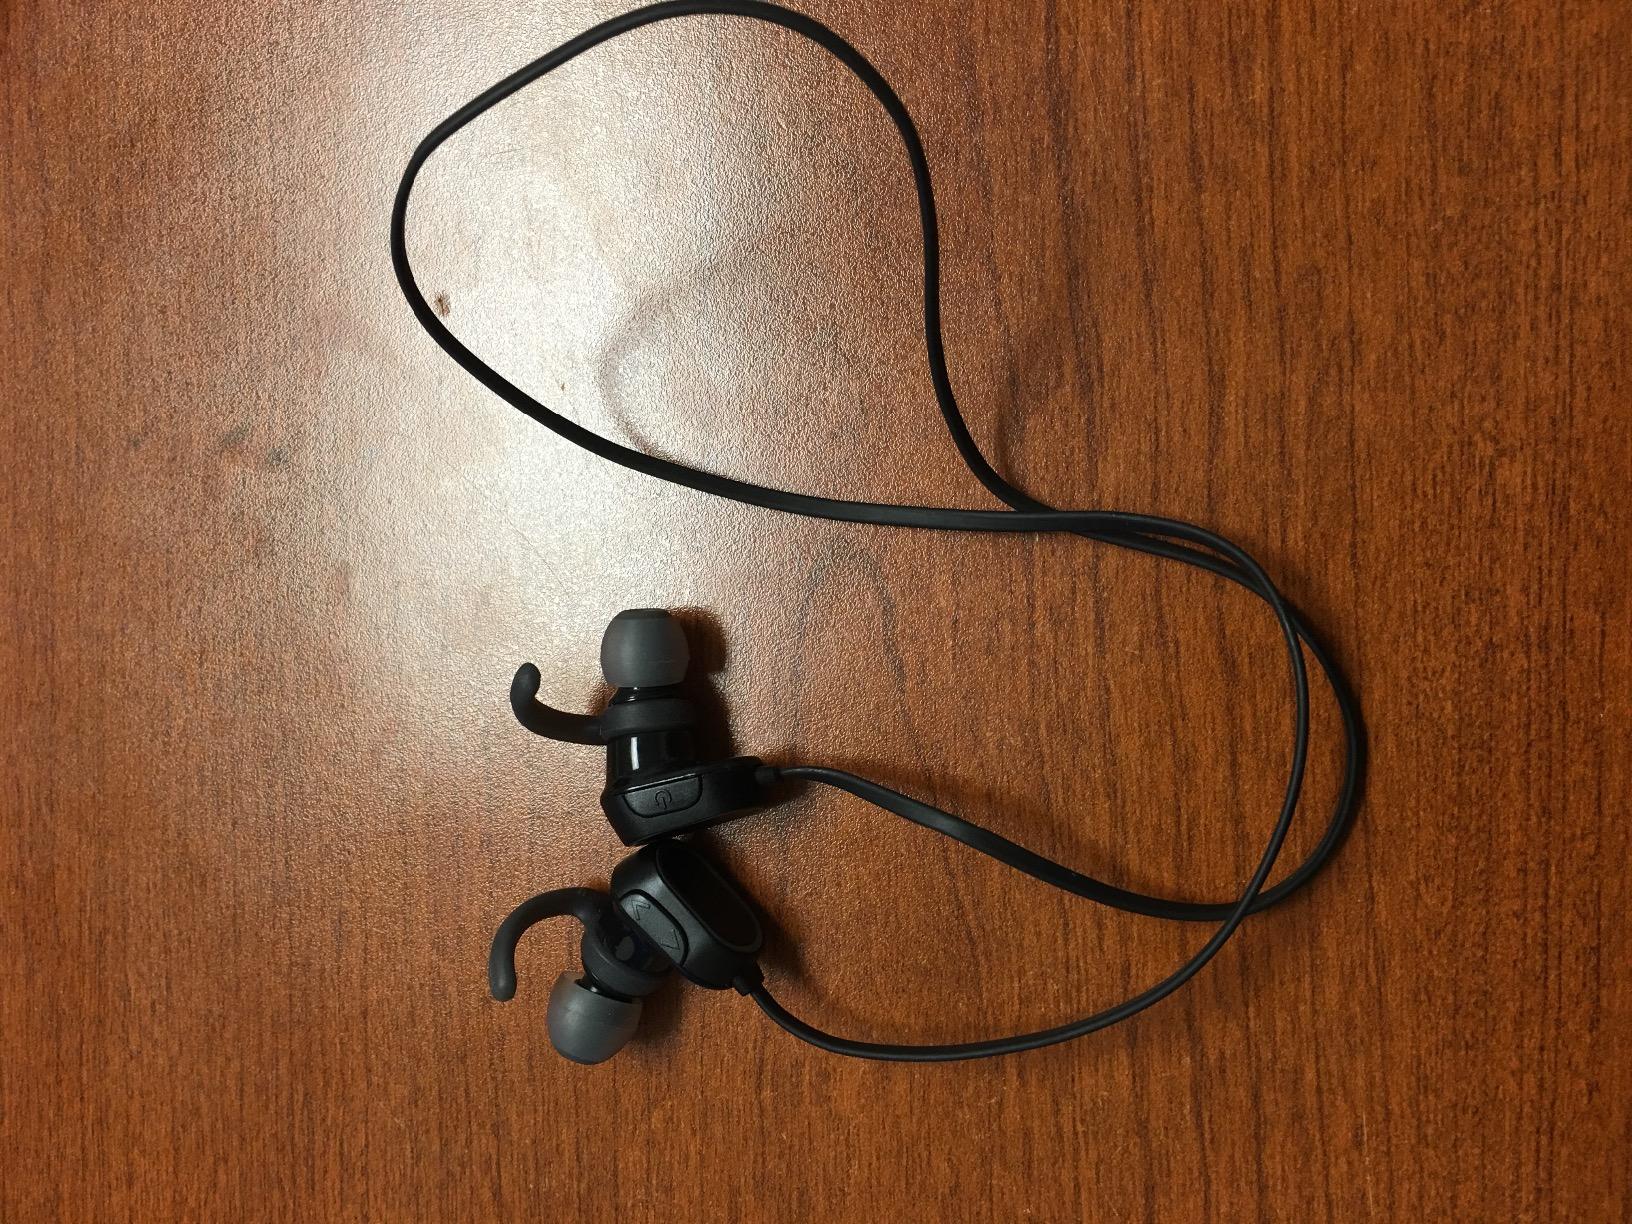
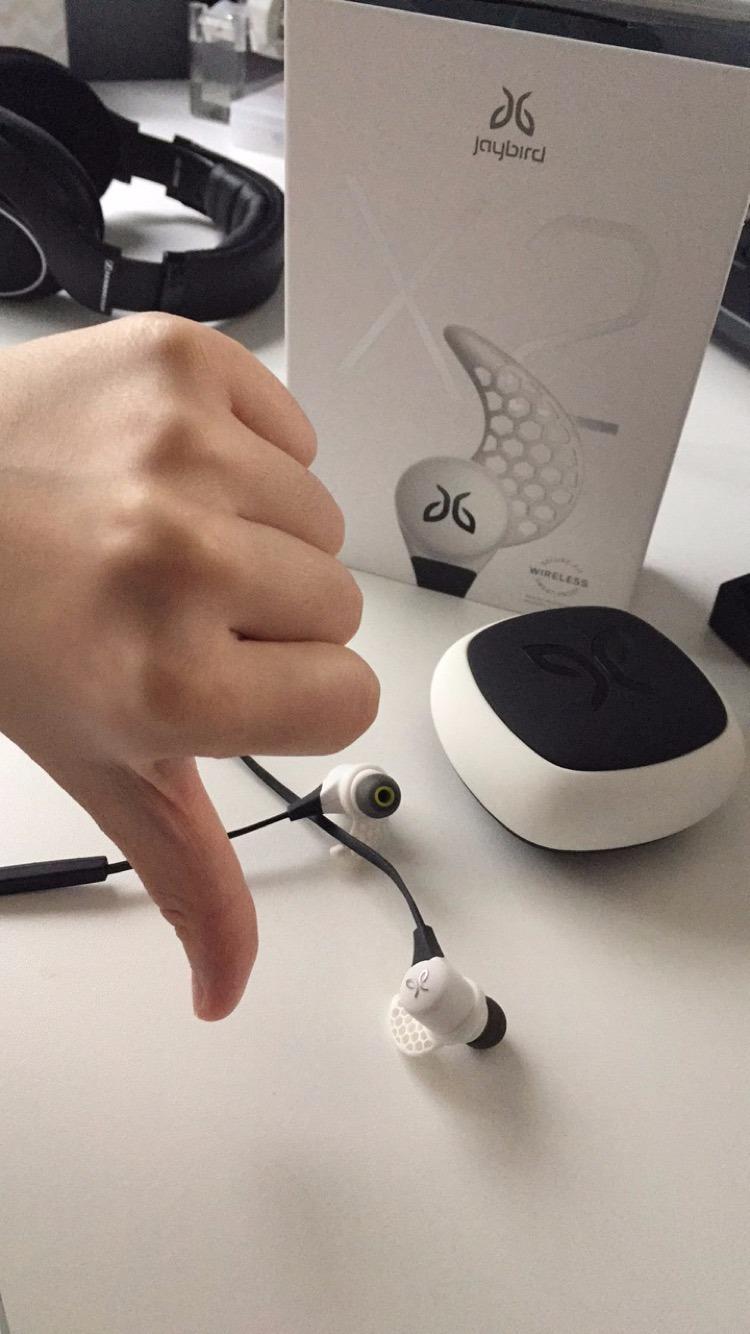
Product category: headphones
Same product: no